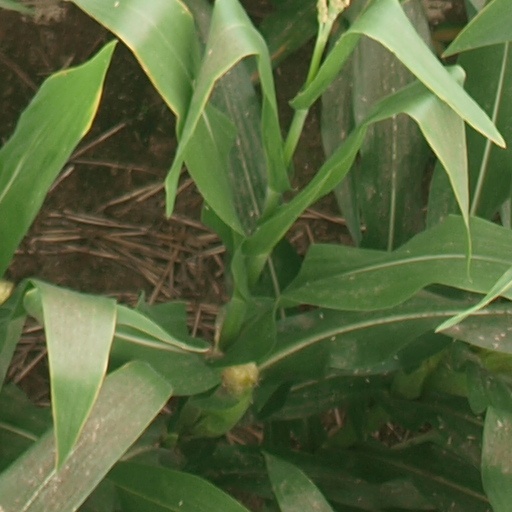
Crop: maize; corn